Chondrilla (plant)

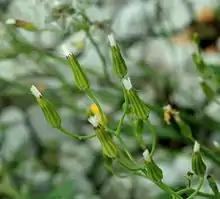
"Chondrilla chondrilloides"

Chondrilla is a genus of flowering plants in the family Asteraceae. They are native to Eurasia, and certain taxa are known as introduced species outside their native range. The best known of these is rush skeletonweed ("Chondrilla juncea"), a noxious weed established in Africa, Australia, and the Americas.